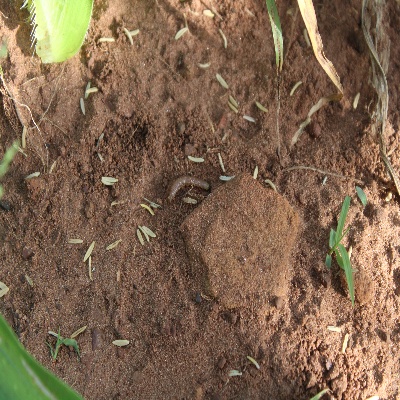
Crop: Maize
Condition: fall armyworm